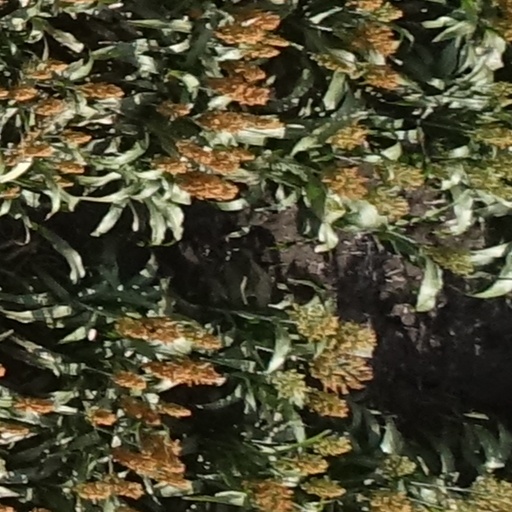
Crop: sorghum